Adam Alexander (sportscaster)

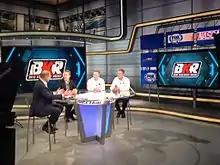
Alexander (left) interviewing Brad Keselowski, Tyler Reddick and Daniel Hemric on "NASCAR Race Hub" in 2015

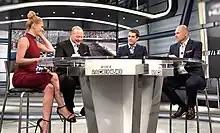
Alexander (right) on an episode of "NASCAR Race Hub" with Danielle Trotta, Larry McReynolds and David Ragan in 2016

Starting in August 2014, Alexander and Steve Byrnes rotated as play-by-play announcers for the NASCAR Camping World Truck Series broadcasts on Fox after Rick Allen left for "NBC" in order to prepare for the debut of their NASCAR coverage in 2015 which he would be the play-by-play announcer for. In October 2014, Alexander became the full-time Truck Series play-by-play for the remainder of the season after Byrnes was diagnosed with cancer. In 2015, Alexander became the play-by-play for Fox for the Xfinity Series after the network took over the TV rights for the series from ESPN for the first half of the season. He continues to hold this position today and shares the booth with drivers and crew chiefs from the NASCAR Cup Series rotating as guest color commentators.